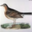
Label: bird